Brady Road Landfill

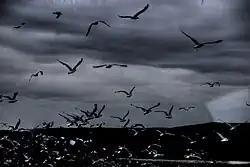
Seagulls at the landfill in 2008

The Brandy Road Landfill is a sprawling municipal landfill located on 1777 Brady Road, on the outskirts of Winnipeg.